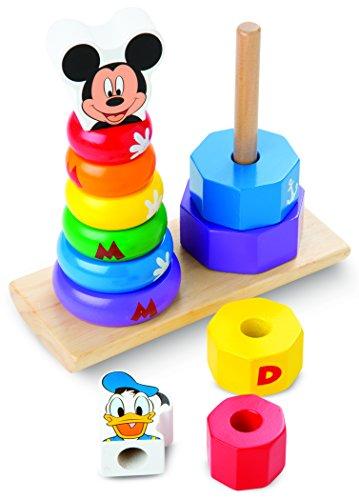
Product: Melissa & Doug Disney Baby Mickey Mouse and Donald Duck Wooden Stacker Toy (12 pcs)
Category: Toys & Games | Baby & Toddler Toys | Sorting & Stacking Toys
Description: Melissa and Doug Disney Baby Mickey Mouse and Donald Duck Wooden Stacker.
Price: $8.99
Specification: ProductDimensions:3x7.4x7.5inches|ItemWeight:1.25pounds|ShippingWeight:1.25pounds(Viewshippingratesandpolicies)|ASIN:B00P2SLMSY|Itemmodelnumber:5752|Manufacturerrecommendedage:24months-4years